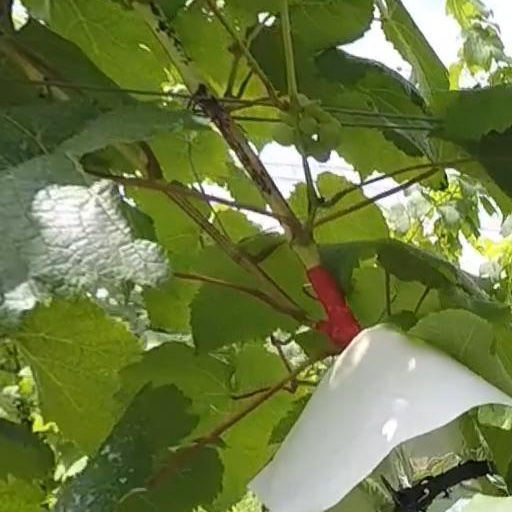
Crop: grape